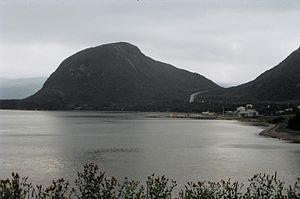
Lark Harbour est une municipalité, située sur l'Île de Terre-Neuve, dans la province de Terre-Neuve-et-Labrador, au Canada.